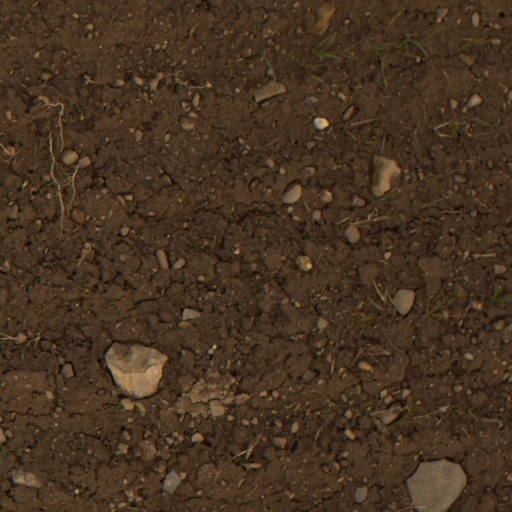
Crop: wheat